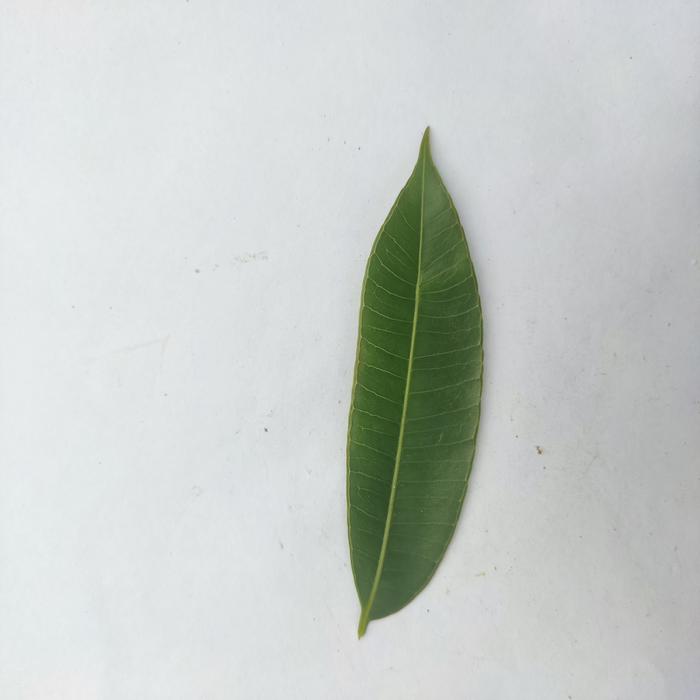
Crop: Hog Plum
Leaf condition: Heathy_Leaf